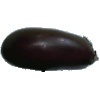
Label: Eggplant 1